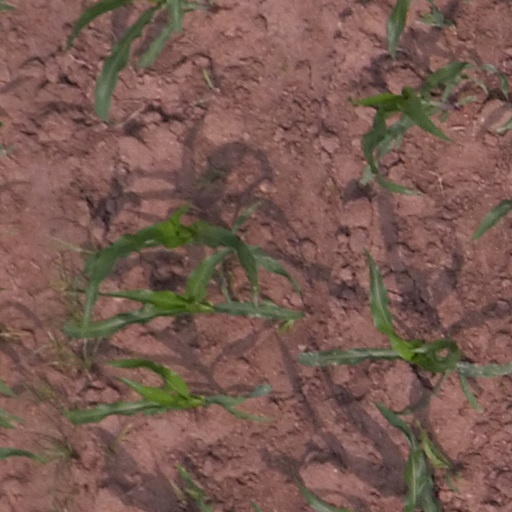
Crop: maize; corn